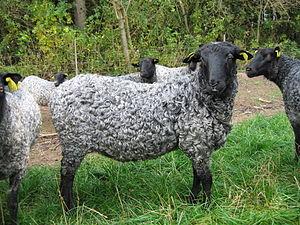
Le mouton du Gotland est une race ovine originaire comme son nom l'indique de l'île du Gotland en Suède. Il se caractérise par sa laine de couleur gris-argenté à brun foncé ; il a la tête et les pattes glabres de couleur noire.
Le cheptel ovin mondial compte un milliard de têtes. Classées par pays, voici une liste des principales races de moutons connues :